Anti-Korean sentiment in China

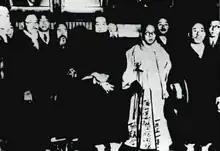
Koreans affected by the 1931 Wanpaoshan Incident

During the Japanese colonization of Korea, there was an influx of Chinese immigrants, which, by 1925, reached 46,000. These immigrants, particularly the so-called coolies, became a source of anger for Koreans and were blamed for the country's labor environment problem such as low wages and employment instability. This was further aggravated by the Wanpaoshan Incident, a dispute between Chinese and Korean farmers in Manchuria. Fabricated reports of the incident published in Korea for Imperial Japanese propaganda efforts claimed that many Koreans were killed in the incident, and instigated strong public reaction in Korea that led to the anti-Chinese riots, which in turn caused large-scale anti-Korean protests in China in retaliation.